Carlos Curbelo

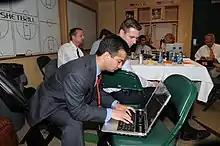
Curbelo in 2007

Curbelo previously served on the Miami-Dade County Public Schools board from 2010 to 2015. He won the seat vacated by Ana Rivas Logan. Curbelo represented the 7th district. He was succeeded by Lubby Navarro on the school board. Curbelo is the founder of Capitol Gains, a government and public relations firm.